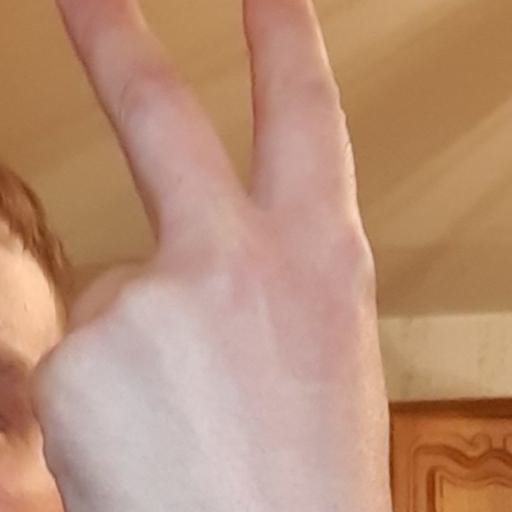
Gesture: peace_inverted